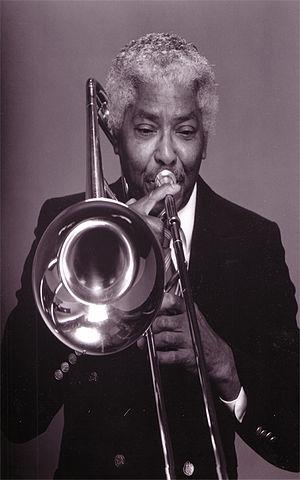
James Milton “Jimmy” Cleveland est un tromboniste américain de jazz. Il est notamment connu pour sa participation au big band de Lionel Hampton.